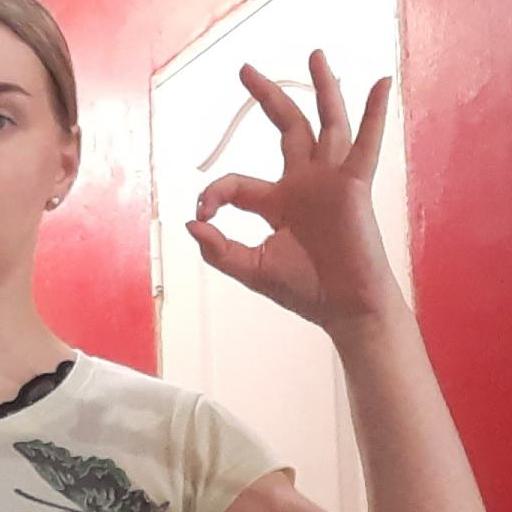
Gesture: ok